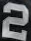
Number: 2